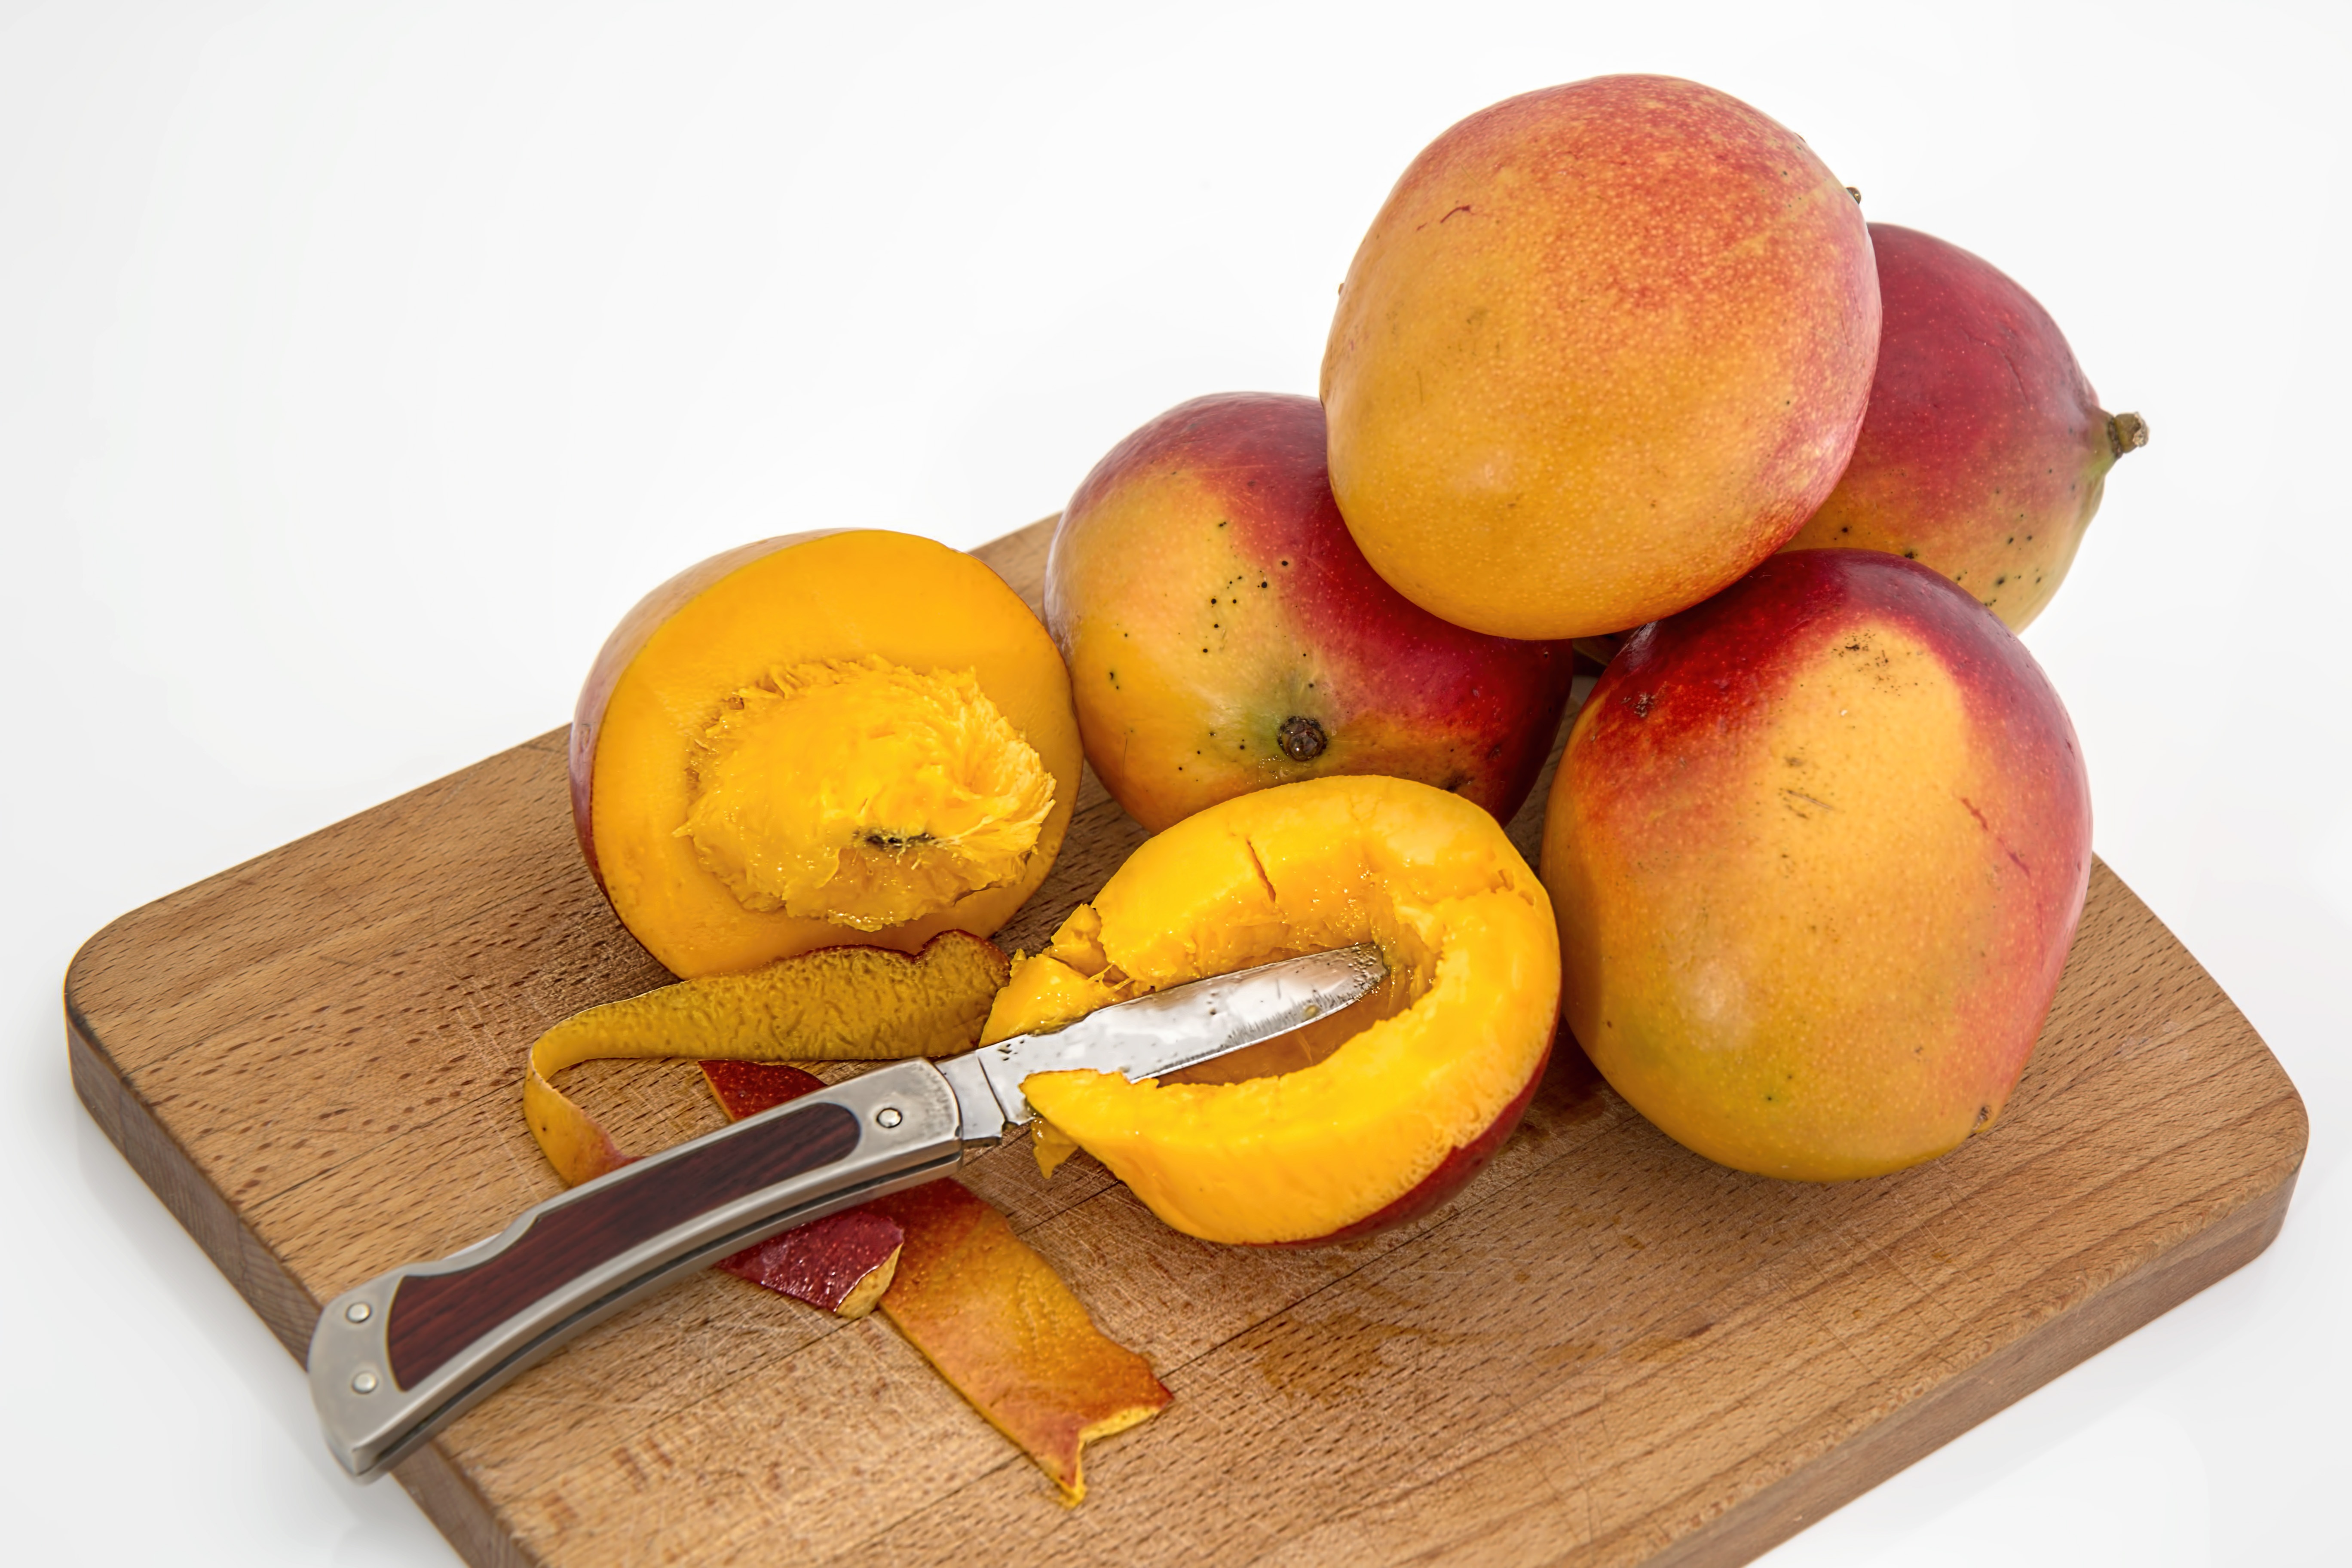
plant, fruit, sweet, ripe, food, produce, juicy, healthy, snack, tropical fruit, nutrition, mango, peach, tasty, vegetarian, raw, diet, flowering plant, rose family, vitamin c, fruit salad, land plant